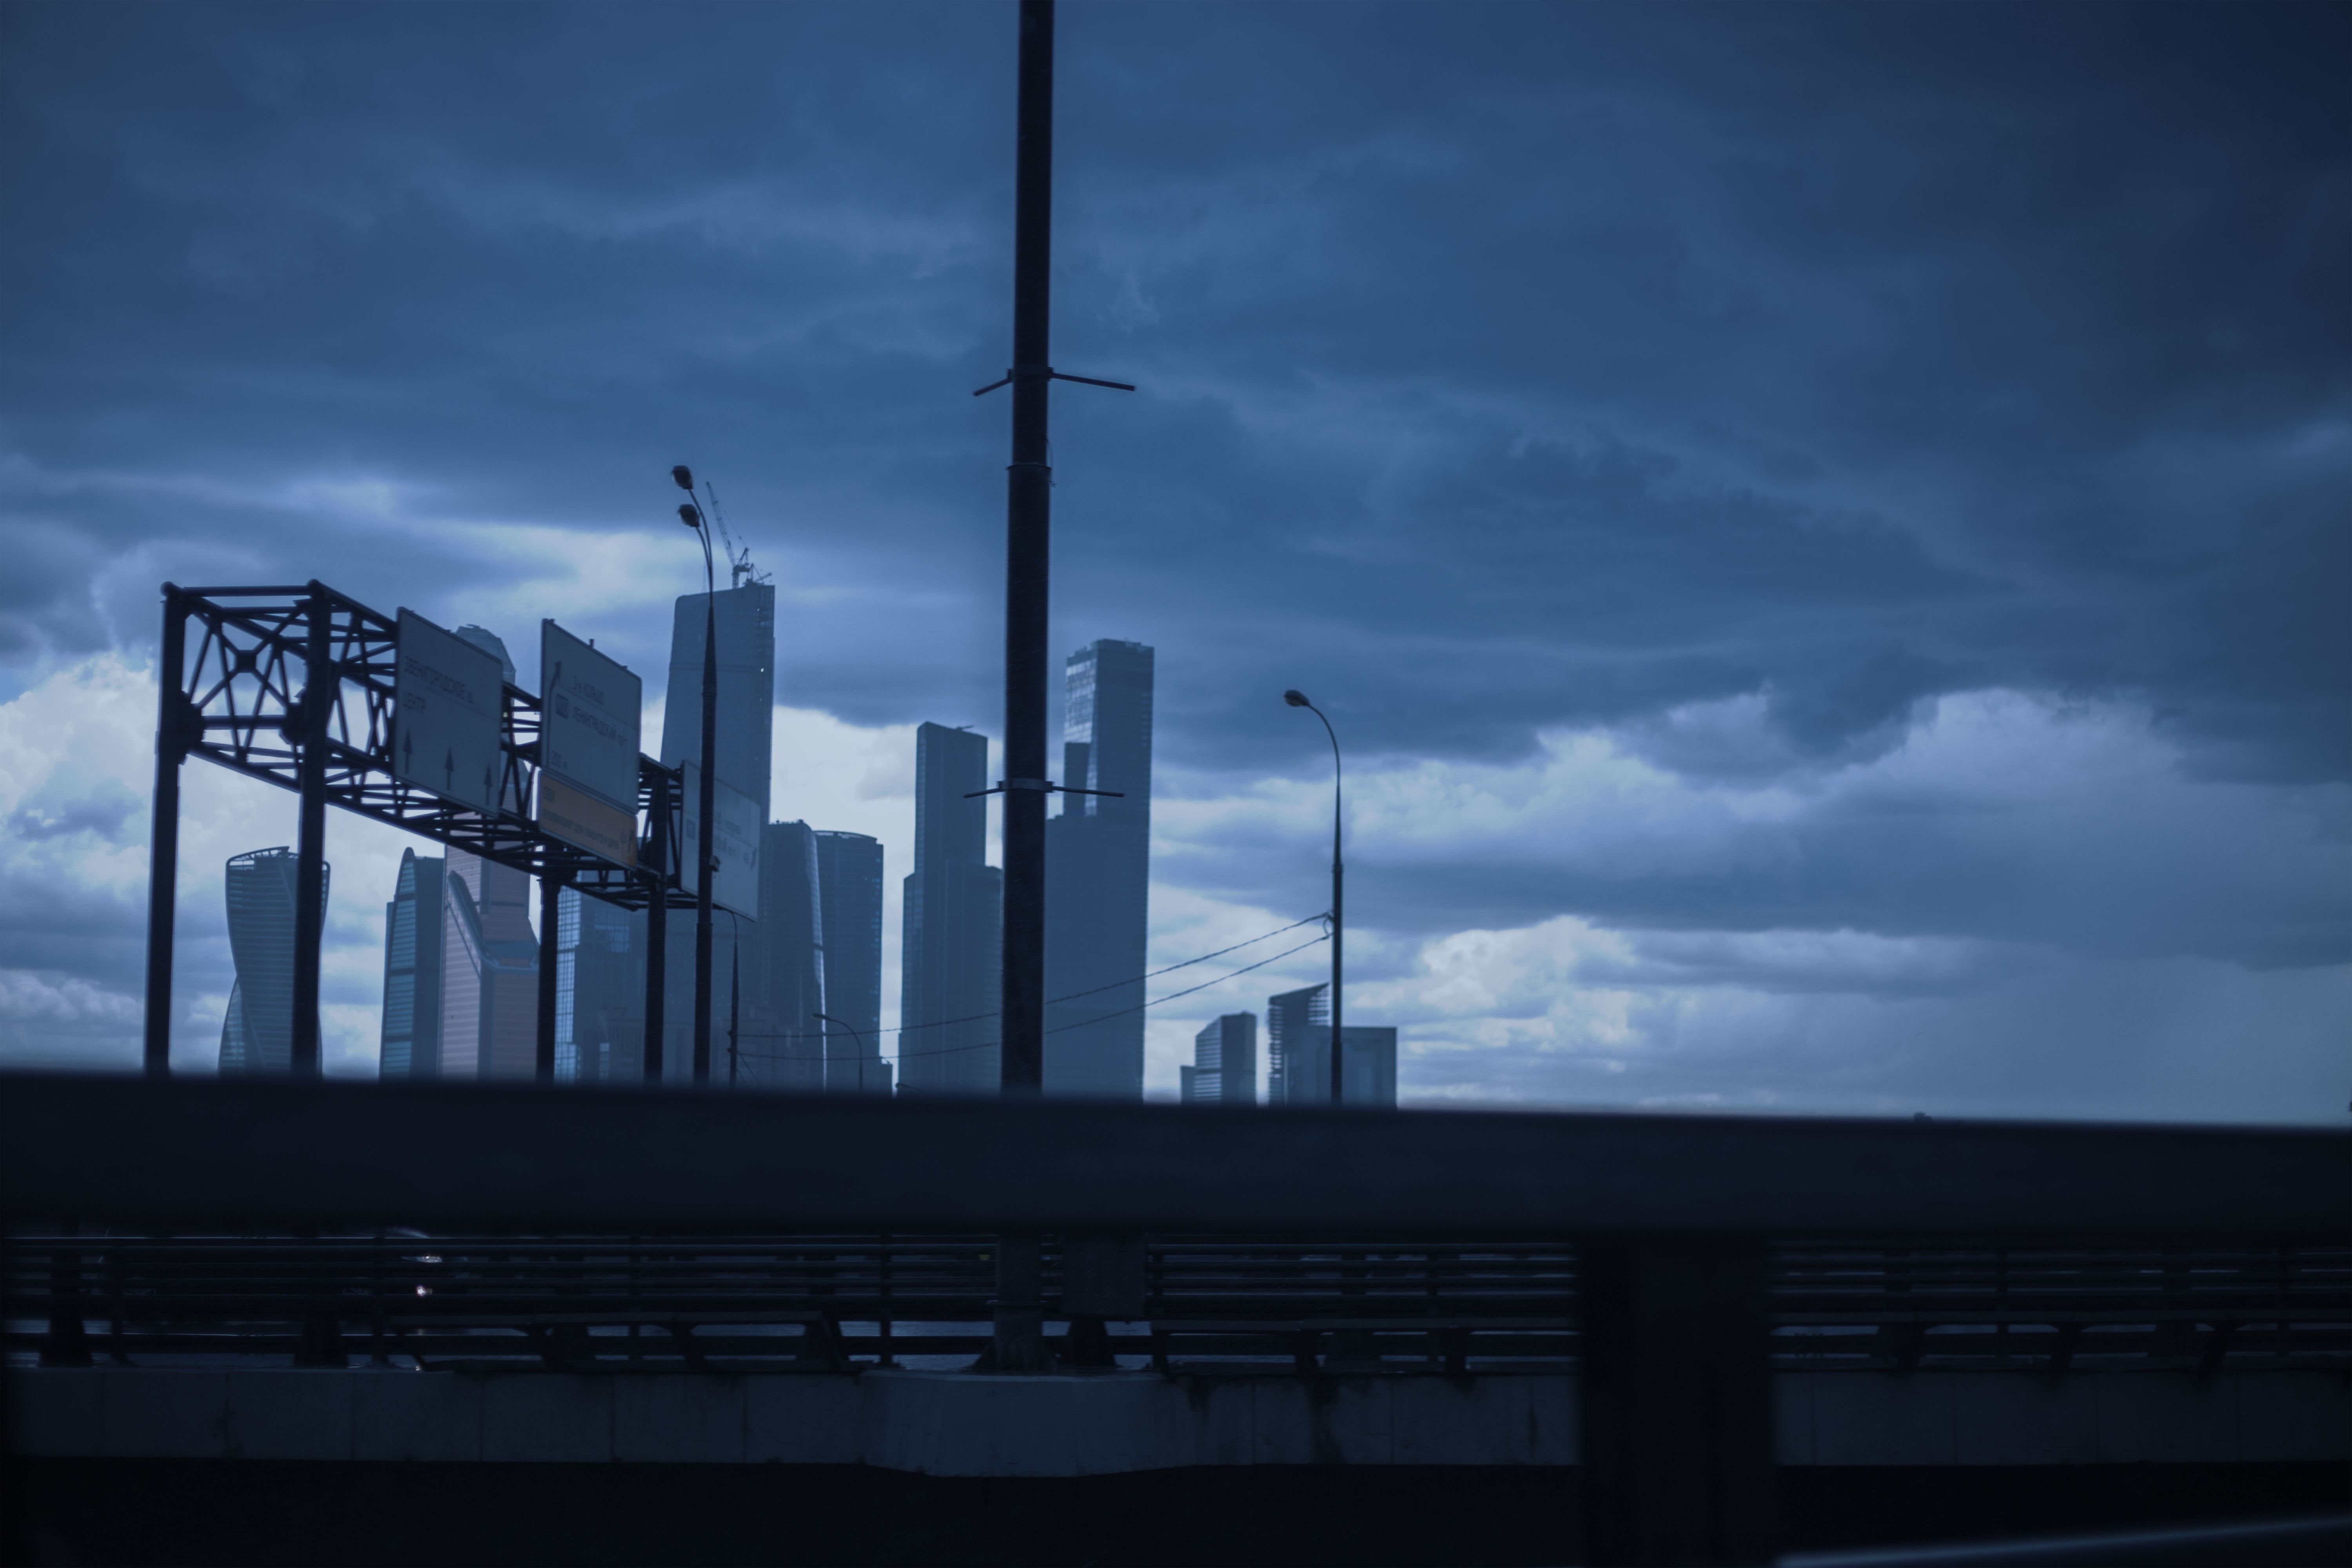
horizon, cloud, architecture, sky, road, skyline, street, night, house, rain, window, highway, building, city, skyscraper, wall, cityscape, panorama, motion, dusk, transport, evening, reflection, tower, machinery, darkness, blue, industry, tourism, blue sky, cars, moscow, russia, moscow city, megalopolis, atmosphere of earth